Hannibal Kimball

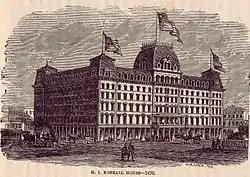
The first Kimball House was built of brick and painted yellow with brown trim.

Prior to the fair, Atlanta lacked suitable accommodations for visitors. On March 29 Kimball purchased the old Atlanta Hotel lot and built the "H.I. Kimball House" at a cost of $675,000. Wallace Putnam Reed, an Atlanta historian, once declared that it was "equal in all respects to the fifth Avenue Hotel in New York and far superior to anything in the South."